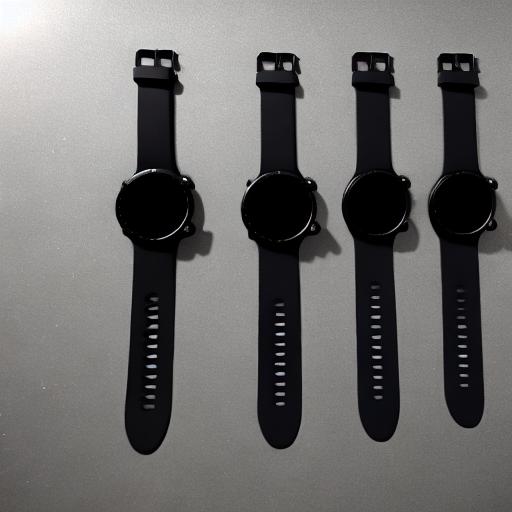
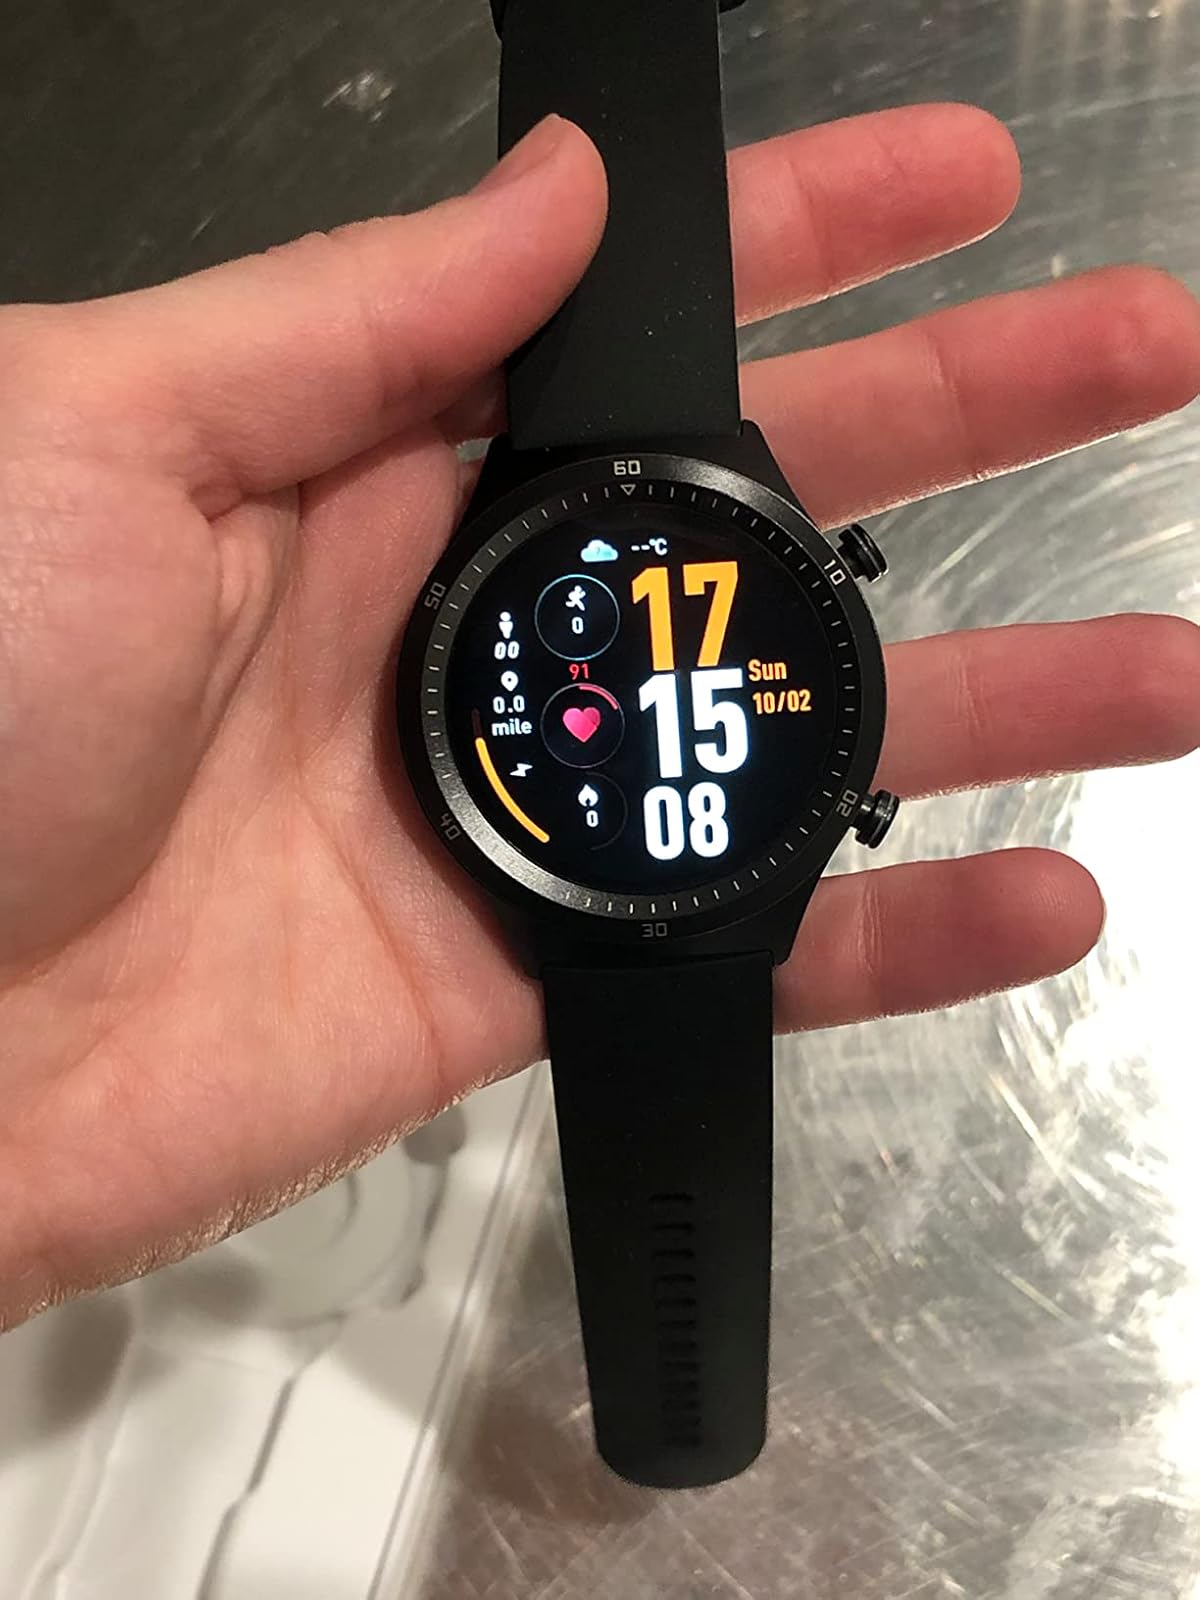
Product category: smartwatch
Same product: no